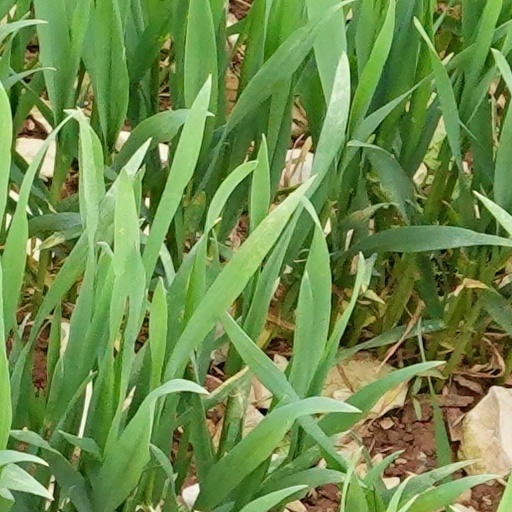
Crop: wheat